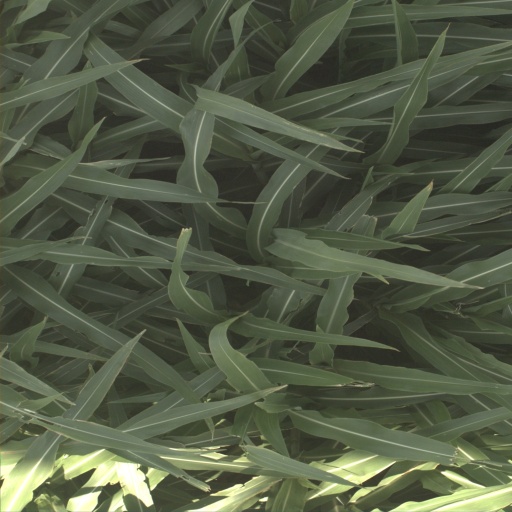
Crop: sorghum